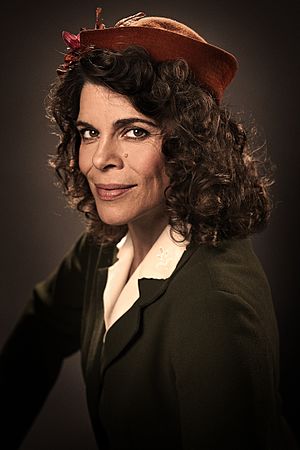
Ellen Hillingsø
Ellen Hillingsø som Liva Weel i stykket Liva, 2016.
Ellen Gunilla Hillingsø er en dansk skuespillerinde og lydbogsindlæser.